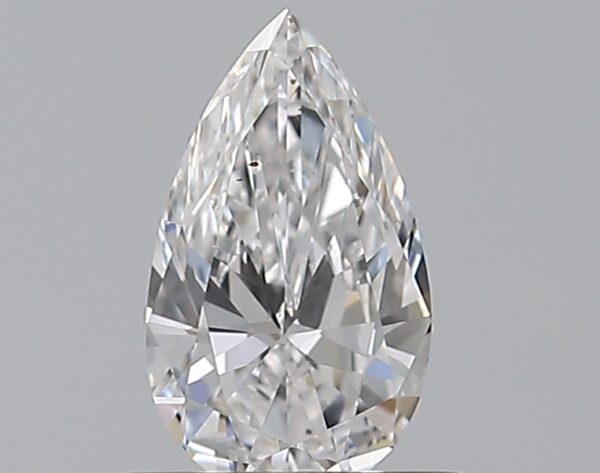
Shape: pear
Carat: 0.5
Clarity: VS2
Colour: D
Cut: EX
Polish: EX
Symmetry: VG
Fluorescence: F
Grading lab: GIA
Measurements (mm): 7.43 x 4.35 x 2.53